Northrop B-2 Spirit

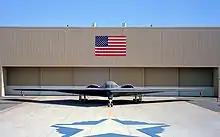
Front view of tailless aircraft parked in front of building. On the building face is a blue and red rectangular flag. A star-shaped artwork is on the taxiway in front of aircraft.

The Advanced Technology Bomber (ATB) program began in 1979. Full development of the black project followed, funded under the code name "Aurora". After the evaluations of the companies' proposals, the ATB competition was narrowed to the Northrop/Boeing and Lockheed/Rockwell teams with each receiving a study contract for further work. Both teams used flying wing designs. The Northrop proposal was code named "Senior Ice", and the Lockheed proposal code named "Senior Peg". Northrop had experience developing flying wing aircraft: the YB-35 and YB-49. The Northrop design was larger and had curved surfaces while the Lockheed design was faceted and included a small tail. In 1979, designer Hal Markarian produced a sketch of the aircraft that bore considerable similarities to the final design. The USAF originally planned to procure 165 ATB bombers.